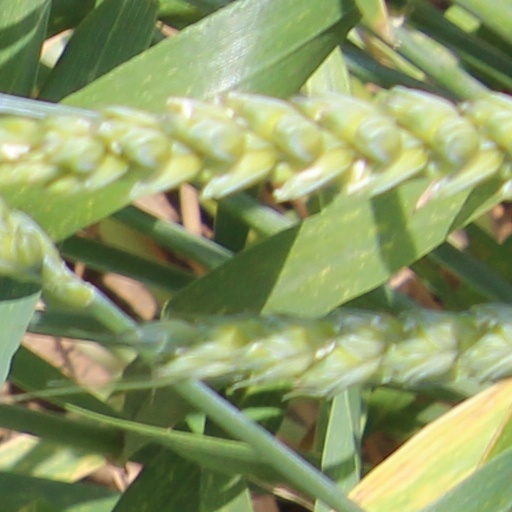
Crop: wheat